Ostrobothnian Chamber Orchestra

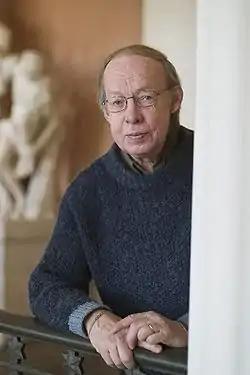
Pehr Henrik Nordgren, long-time composer-in-residence

The Ostrobothnian Chamber Orchestra was founded by Juha Kangas in 1972. The Ostrobothnian Chamber Orchestra performs regularly at home and abroad, with foreign tours to Japan and other European countries, including the Mozart Festival in Würzburg. The Orchestra performs music from the Baroque to the present. The orchestra has done important work as an ambassador of contemporary Finnish music. The collaboration with the composer Pehr Henrik Nordgren (1944–2008) between 1973 and his death was exceptionally fruitful. Nordgren wrote 22 works for the Orchestra, including his String Quartets 5–8 for the Kokkola Quartet made up of members of the Orchestra, and two works for the Kokkola Orchestra.